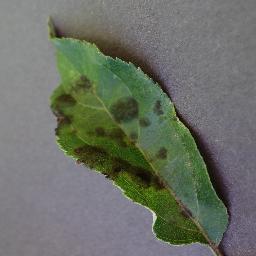
Label: Apple___Apple_scab